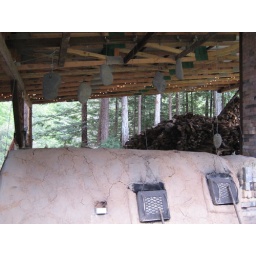
The doors covering each port are counterbalanced by a stone that was carefully selected from the beach by weight.